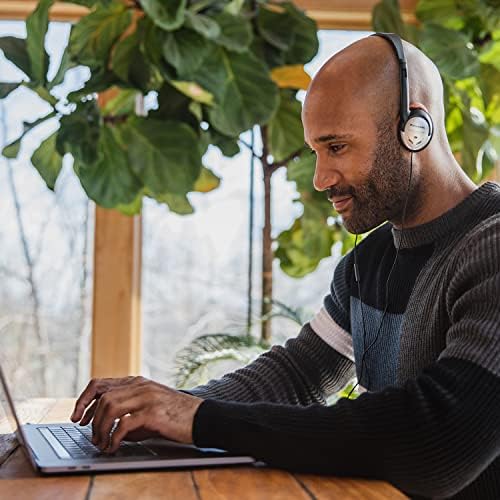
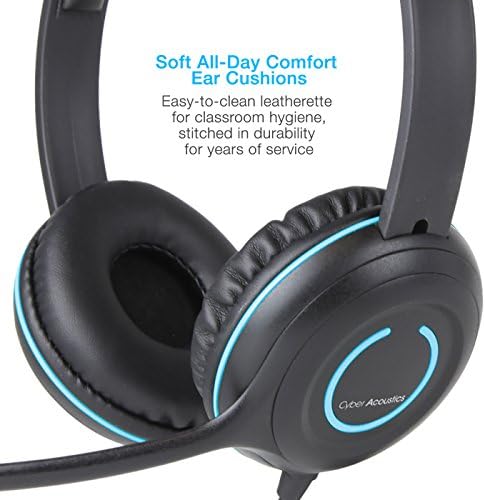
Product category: headphones
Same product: no